HMS Bayano (1914)

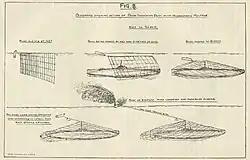

In the North Channel, the captain, Commander Henry Carr, had reduced speed to avoid passing the net line in the dark, en route to Liverpool for coaling. At 05:15 on 11 March 1915, the ship was attacked by the German submarine about west of Corsewall Lighthouse, Corsewall Point, Galloway. The auxiliary cruiser sank in five minutes. Most of the crew was asleep and only 26 men survived to be rescued by the British steamer "Castlereagh". "Bayano" Lieutenant Commander Guy described Carr on the bridge, standing without fear waving goodbye while shouting "Good luck to you boys" before the ship disappeared under the waves.